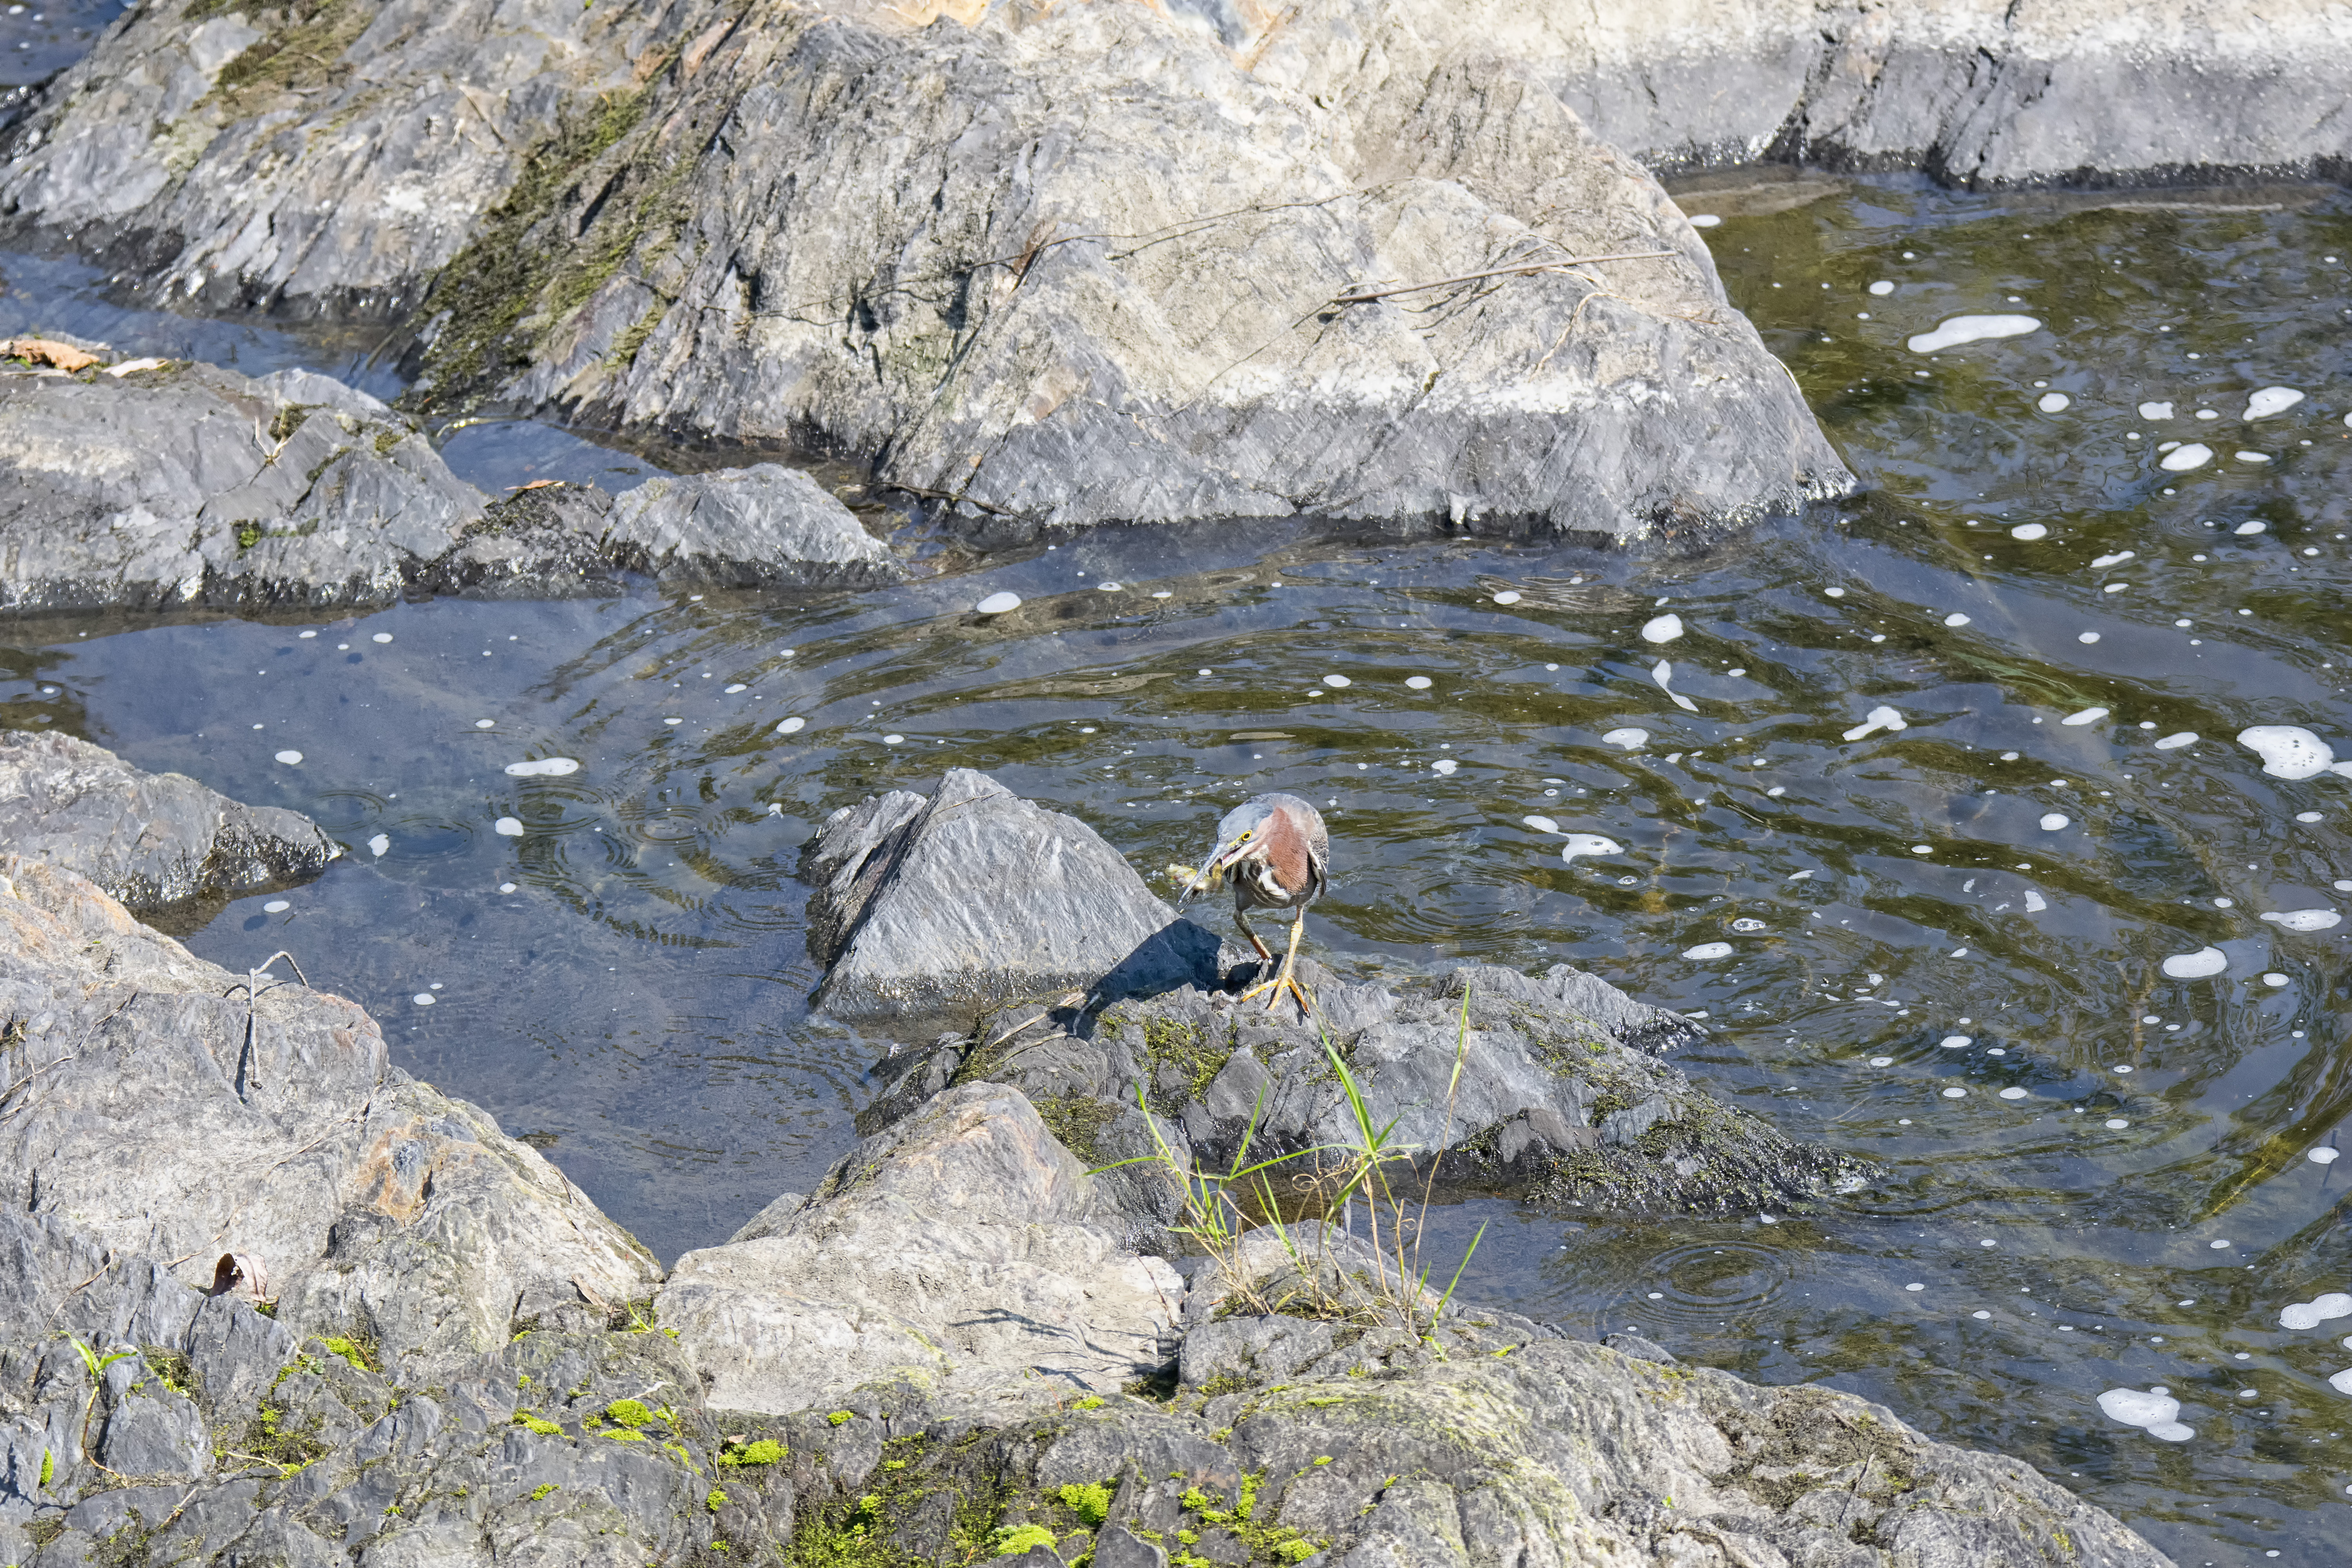
water, wilderness, walking, bird, lake, river, stream, green, rapid, geology, canada, vert, quebec, heron, sherbrooke, oiseau, outdoor recreation, recreational fishing